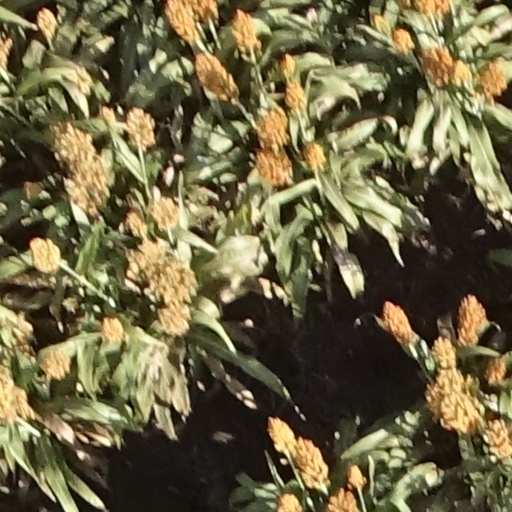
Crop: sorghum